Strike Back: Legacy

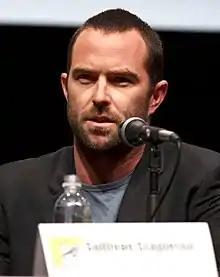
Production was halted for six months due to Sullivan Stapleton's off-set injury.

On 26 February 2014, it was reported that Sullivan Stapleton was injured while offset. At the time, the nature of the injury was undisclosed. Later, in March, it was revealed that Stapleton fell off a tuktuk, a form of public transport in Thailand, during a night out and as a result suffered a serious head injury. Beforehand, Stapleton had filmed his scenes in order to take time off to promote "", a film in which the actor starred in. However, he had not been able to do so since the injury. In the meantime, production continued until the principal photography in Thailand was completed. Production would later go on hiatus for six months to allow for Stapleton's complete recovery, as the cast are required to be in peak physical condition. Filming resumed in September 2014 in Hungary with additional filming returning to Thailand. The last episode of the season was primarily filmed in Slovenia.